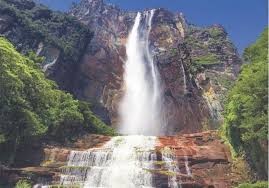
Landmark: Angel Falls